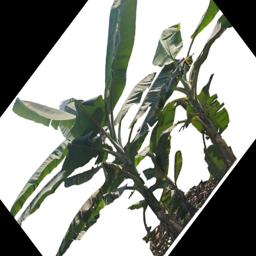
Label: MALBHOG LEAF